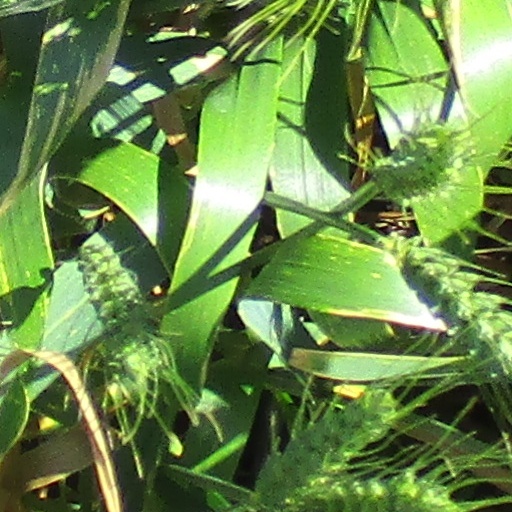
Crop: wheat